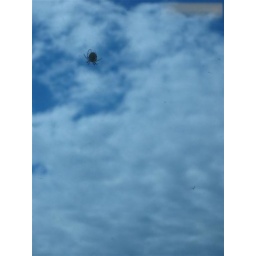
This spider hangs on in a window in a stairwell at work. He's on the outside of the glass thankfully.